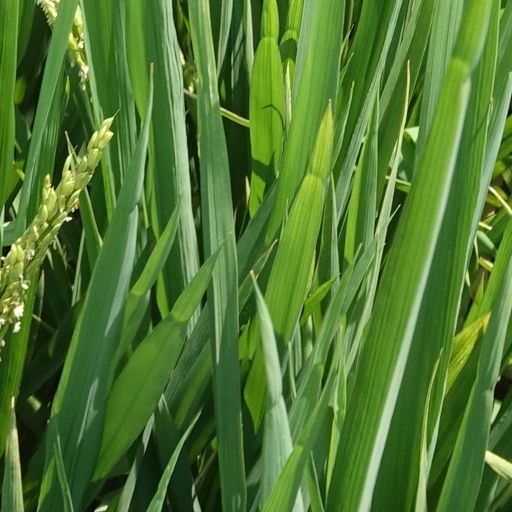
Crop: rice